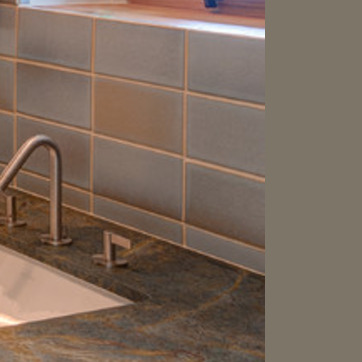
Material: tile